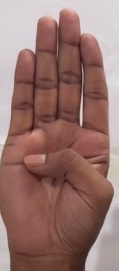
ASL sign: B